List of birds of Korea

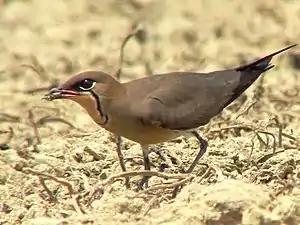
Oriental pratincole

The family Charadriidae includes the plovers, dotterels and lapwings. They are small to medium-sized birds with compact bodies, short, thick necks and long, usually pointed, wings. They are found in open country worldwide, mostly in habitats near water. There are 66 species worldwide and 12 Korean species, of which 3 breed in Korea.